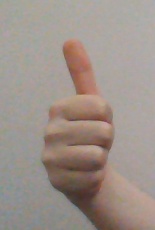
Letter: aleff